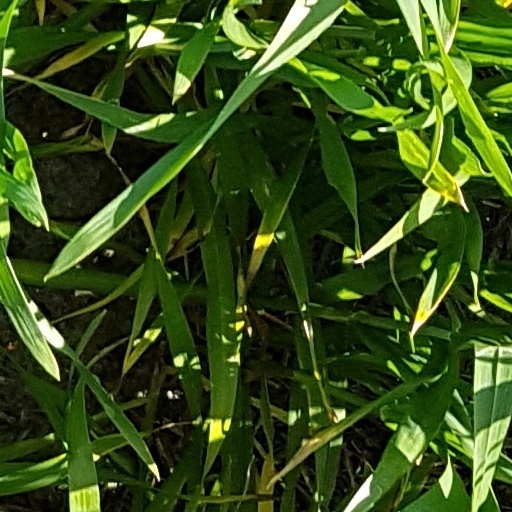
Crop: wheat